Tang Liangli

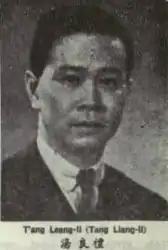

Tang Liangli (also T'ang Leang-Li or Thung Liang Lee; 1901–1975) was a journalist and politician in the Republic of China. He was an important politician during the Wang Jingwei regime (Republic of China-Nanjing). He was an overseas Chinese who was born in Java, Indonesia, and whose family place of origin was Fujian. His Indonesian name was Tubagus Pranata Tirtawidjaya.